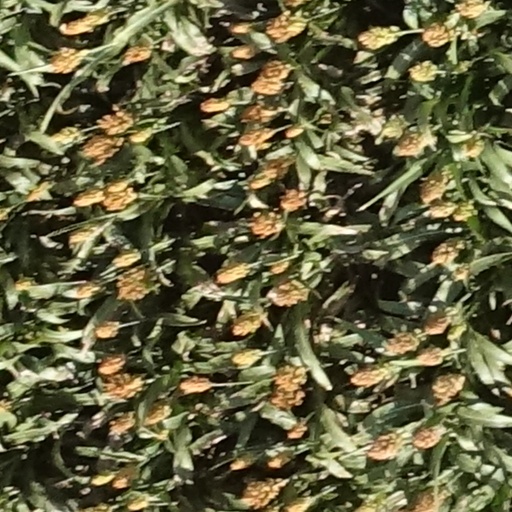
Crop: sorghum